1750

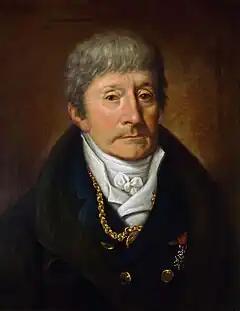
Antonio Salieri

Various sources, including the Intergovernmental Panel on Climate Change, use the year 1750 as a baseline year for the end of the pre-industrial era.